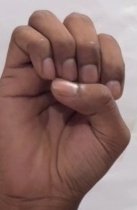
ASL sign: E